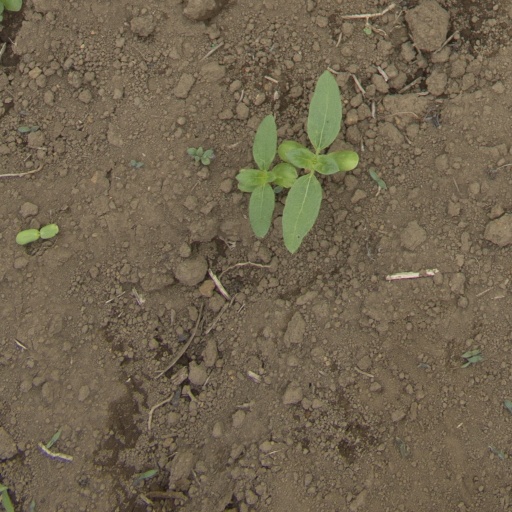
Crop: Jerusalem artichoke